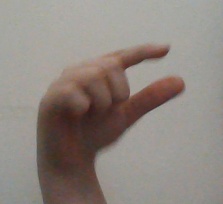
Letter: dal